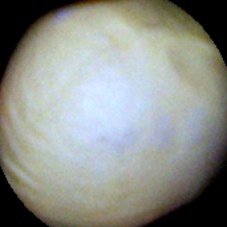
Label: Intact